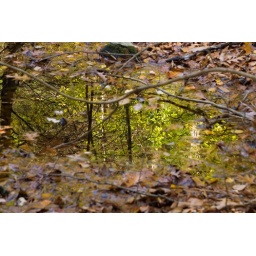
This foliage reflection in a small pudle of water looks like window to some other reality